Foreign concessions in Tianjin

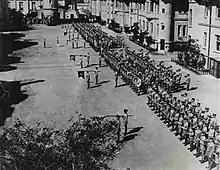
Troops of the 15th Infantry on parade, 1931

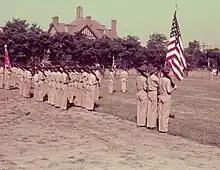
American Marines in Tianjin, (c.1930s, early 1940s)

The United States never requested or received a concession in Tianjin, but a "de facto" concession was administered from 1869 to 1880, principally under the aegis of the British mission. In 1902, the informal American territory became part of the British concession. The United States maintained a permanent garrison at Tianjin, which was provided from January 1912 to 1938